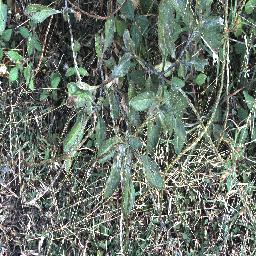
Label: snake_weed